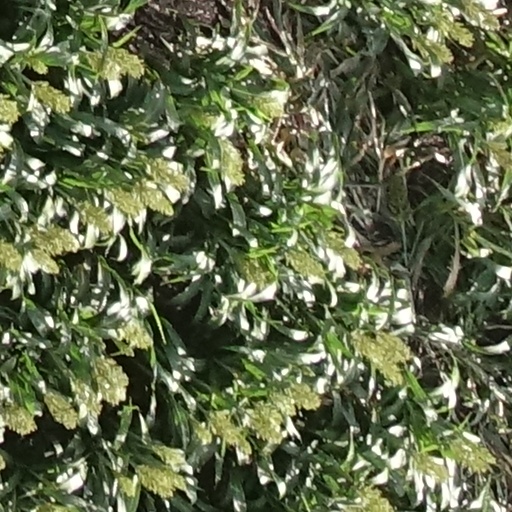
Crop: sorghum